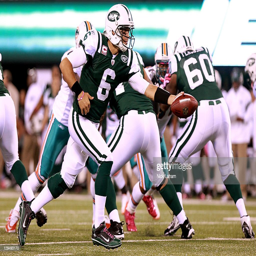
# hands off the ball against sports team .